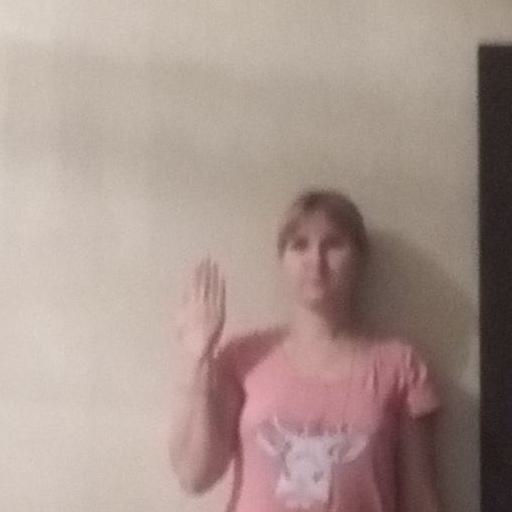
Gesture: stop_inverted